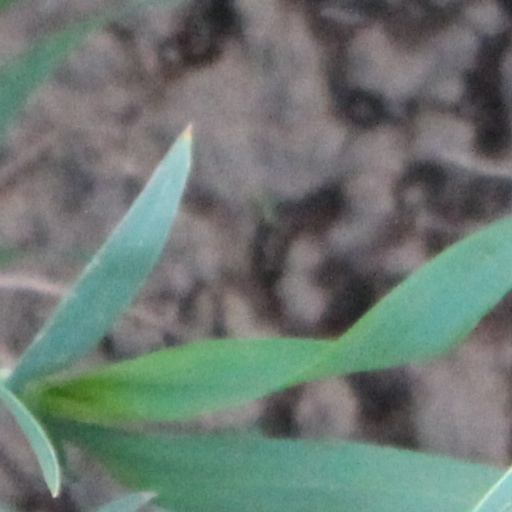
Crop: wheat